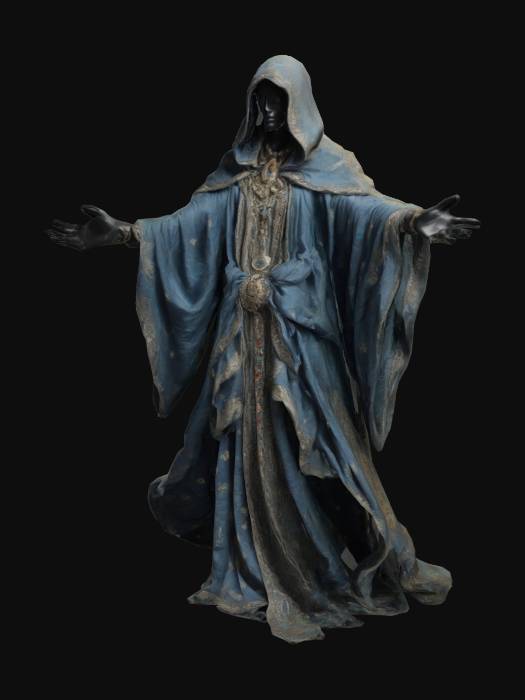
미적 점수 (1~10점): 8